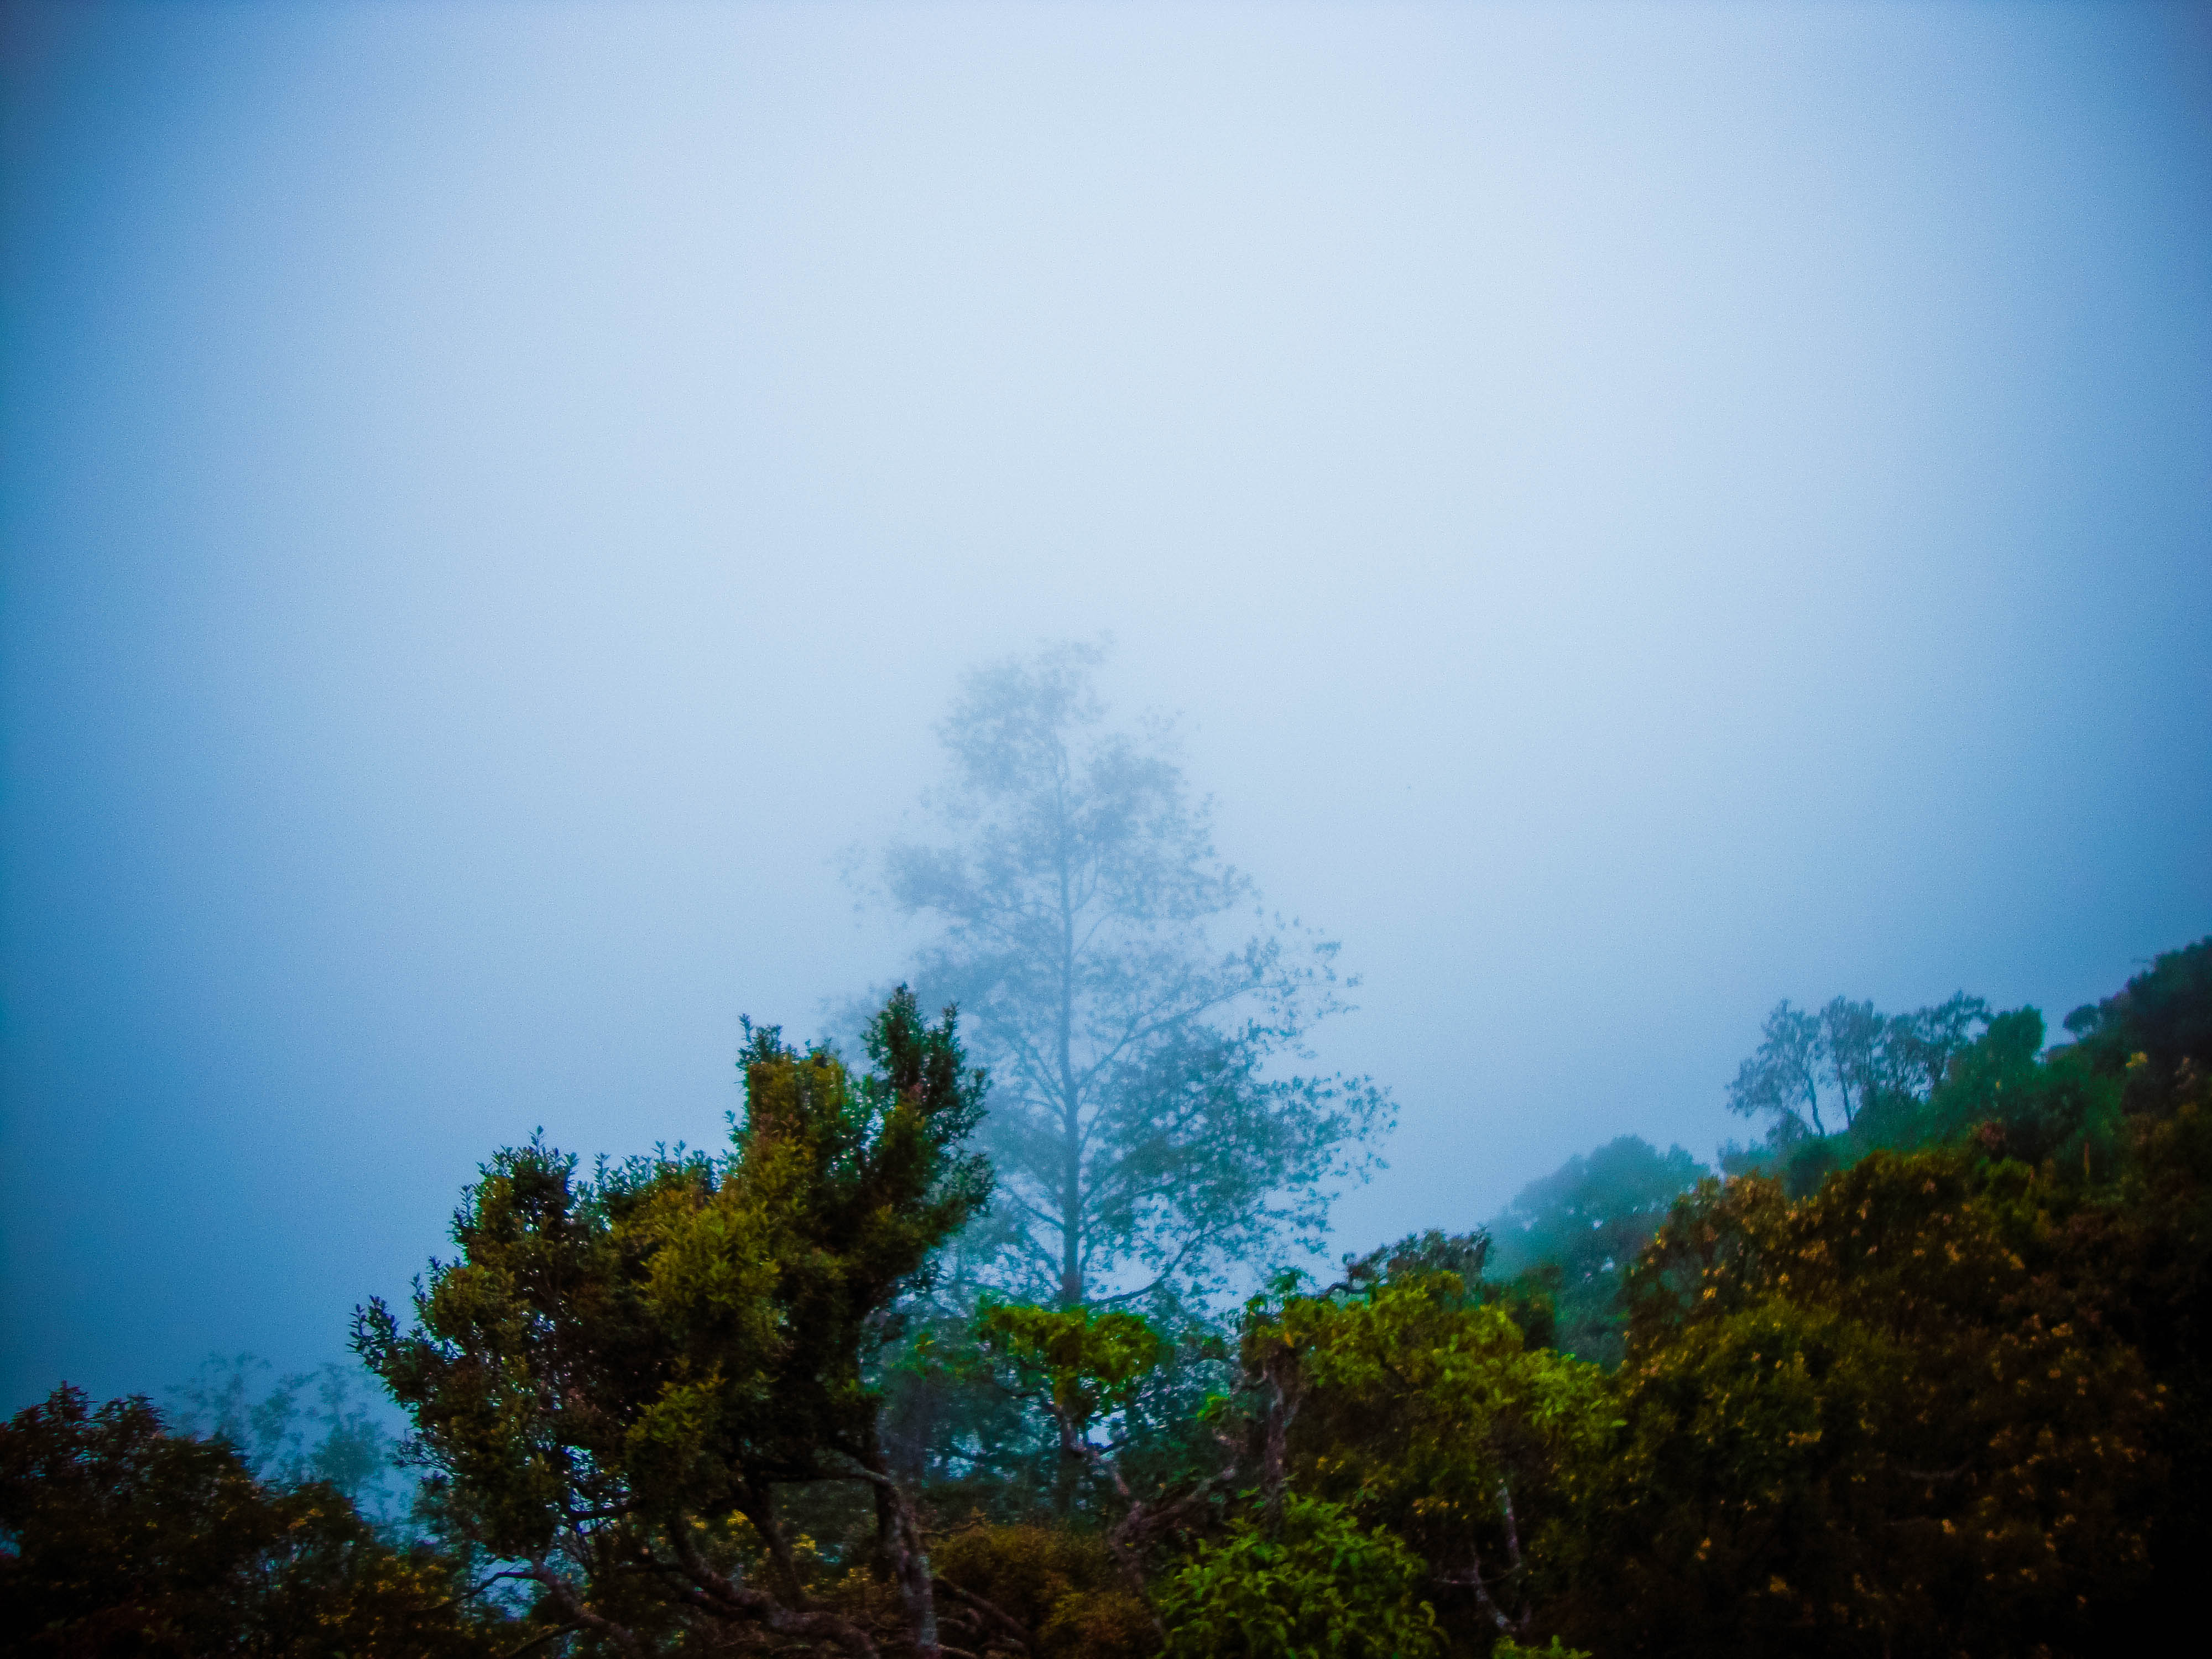
cloud, colorful, nature, sky, blue, green, atmospheric phenomenon, vegetation, tree, atmosphere, daytime, leaf, hill station, natural landscape, morning, natural environment, sunlight, forest, woody plant, jungle, horizon, branch, grass, hill, mountain, plant, fog, landscape, haze, mist, rainforest, meteorological phenomenon, space, road, evening, city